Meerut

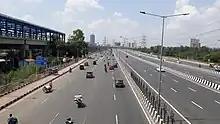

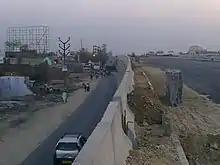
Atop an under-construction overpass

Meerut is the 63rd-fastest-growing urban area in the world. It is the fastest developing city in Uttar Pradesh, after Noida and Ghaziabad. According to a June 2011 report by US financial services firm Morgan Stanley gave Meerut the 5th spot on the "vibrancy" index, ahead of Delhi and Mumbai. The city ranked second on both the financial penetration index, which measures things like the presence of ATMs and bank branches, and on the consumption index, indicating the city's transformation into an urban town.